Lourdes (2009 film)

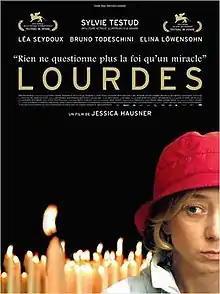
Film poster

Lourdes is a 2009 film directed by Jessica Hausner. It stars Sylvie Testud, Léa Seydoux, Bruno Todeschini and Elina Löwensohn.